Galicia (Spain)

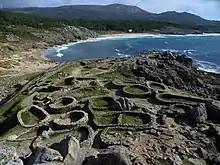
Castro de Baroña, an Iron Age fortified settlement

The oldest attestation of human presence in Galicia has been found in the Eirós Cave, in the municipality of Triacastela, which has preserved animal remains and Neanderthal stone objects from the Middle Paleolithic. The earliest culture to have left significant architectural traces is the Megalithic culture, which expanded along the western European coasts during the Neolithic and Calcolithic eras. Thousands of Megalithic tumuli are distributed throughout the country, mostly along the coastal areas. Within each tumulus is a stone burial chamber known locally as "anta" (dolmen), frequently preceded by a corridor. Galicia was later influenced by the Bell Beaker culture. Its rich mineral deposits of tin and gold led to the development of Bronze Age metallurgy, and the commerce of bronze and gold items all along the Atlantic coast of Western Europe. A shared elite culture evolved in this region during the Atlantic Bronze Age.